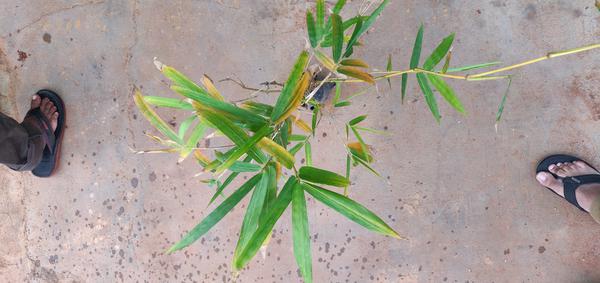
Plant: Bamboo